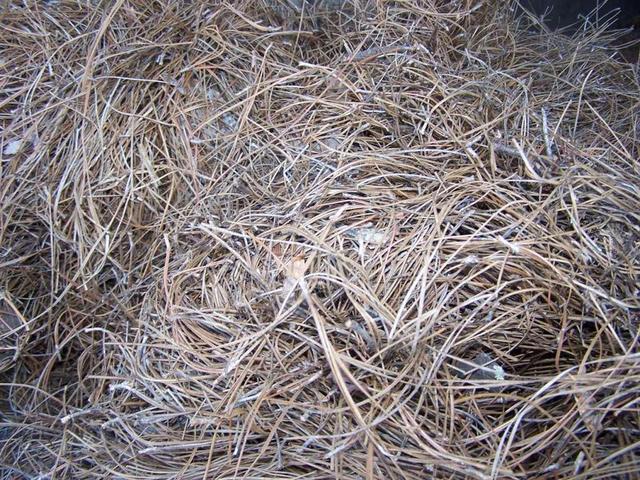
Texture: fibrous